Mukhadram

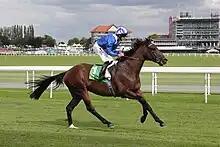
Mukhadram at York 2014

In early 2014, Mukhadram was sent to the United Arab Emirates to contest the Dubai World Cup at Meydan Racecourse. Prior to the race, Hamdan Al Maktoum expressed doubts about the horse's ability to cope with the synthetic Tapeta surface, saying "if you ask me, I'll be happier if the race was run on grass as Mukhadram hasn't run on the Tapeta... the ground conditions change every few metres. New horses to the surface shorten their strides and don't stretch naturally". Mukhdaram went to the front soon after the start and led until the final furlong, when he was overtaken and beaten two and three quarter lengths into second place by African Story. The other beaten horses included Akeed Mofeed, Red Cadeaux, Military Attack, Ron The Greek and Ruler of the World. After the race Hanagan praised the horse's performance saying "I am so proud of him, he ran his absolute heart out. He even tried to battle back when the other one came, he is so genuine".